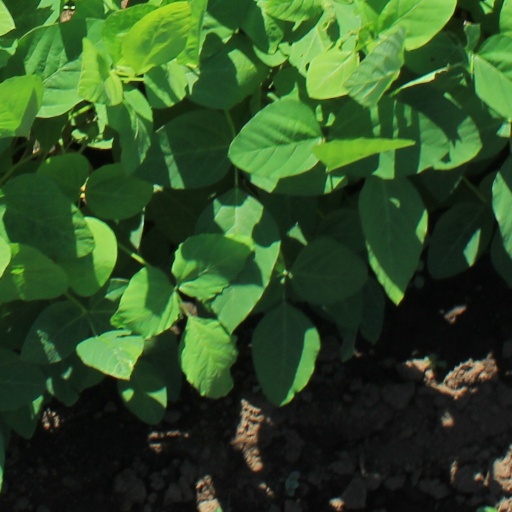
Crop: soybean